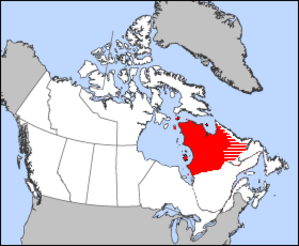
Le district de l'Ungava était l'une des quatre anciennes divisions administratives des Territoires du Nord-Ouest canadiens. Créé en 1895, son étendue est modifiée en 1897 par l'annexion des îles au large des côtes et de nouveau en 1898 lors du transfert de sa partie méridionale au Québec. En 1912, il fut presque entièrement incorporée à cette dernière, à l'exception des îles au large des côtes maritimes du district qui demeurèrent intégrées aux Territoires du Nord-Ouest au sein du District de Franklin.